Grand Palace

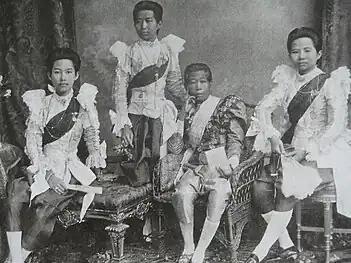
Chief consort Samli and her royal daughters. Consort Samli (sitting centre) was a wife of King Rama IV. One of her daughters Princess Sukhumala Marasri (right) became consort to her half-brother King Rama V.

The "Phra Thinang Phiman Rattaya" (พระที่นั่งพิมานรัตยา) is located directly behind the Dusit Maha Prasat Throne Hall. It is a residential palace, built for King Rama I as his main royal apartment. Over time its use as such declined and eventually ended; now it is only used as a ceremonial venue. It was built in the traditional rectangular Thai style. The east, west and south sides of the hall are surrounded on the outside by a colonnade, and the building itself is surrounded by two gardens. During the reign of King Rama VI it was used as a meeting and function hall for members of the royal family. It also provided a venue for the investiture ceremonies whereby individuals are awarded with State orders and decorations by a member of the royal family. Currently the hall is only used, in conjunction with the Dusit Maha Prasat, as the main venue for state funerals.